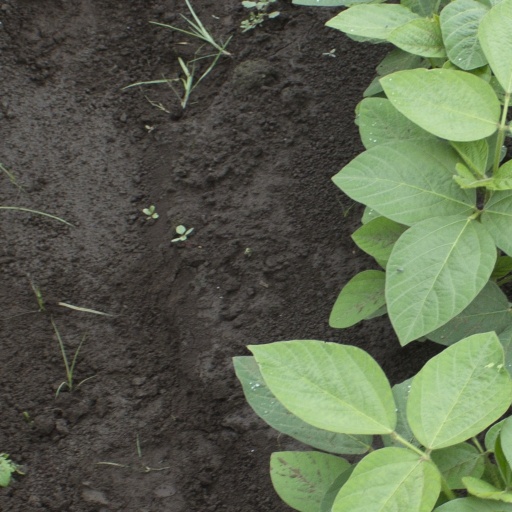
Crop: soybean